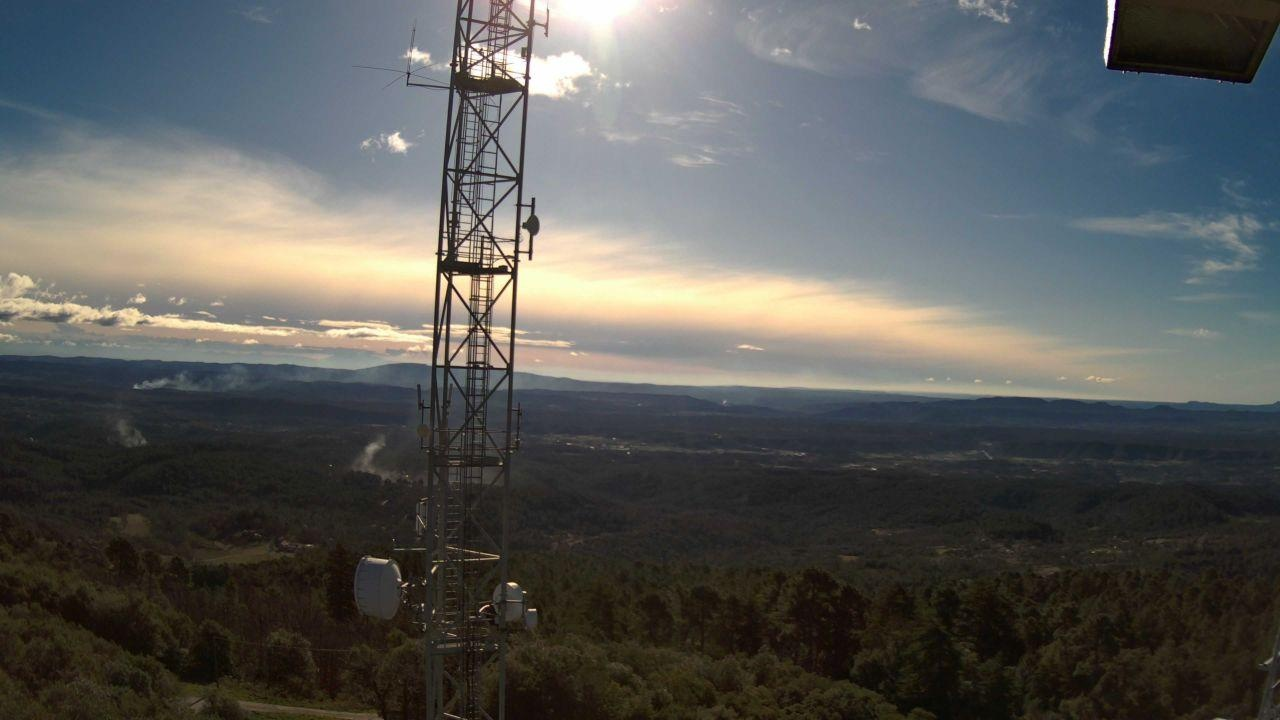
Fire: no
Smoke: yes